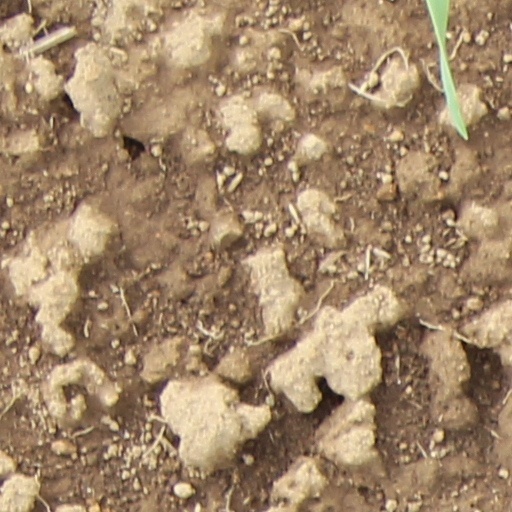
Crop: wheat